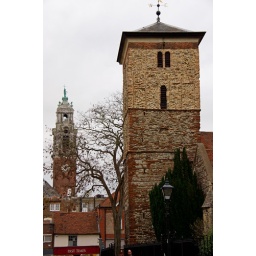
Holy Trinity Church with the clock tower of the Town Hall in the background.